Ruchama Marton

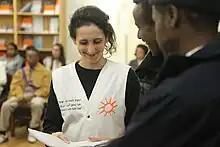
Physicians for Human Rights – Israel Open Clinic in Jaffa, 2010

In 1988 Marton founded the Association of Israeli-Palestinian Physicians for Human Rights, which later changed its name to Physicians for Human Rights-Israel (PHR-IL). She put together a group of Israeli and Palestinian doctors, working together in full equality and solidarity. The organization works towards a common goal of fighting against the occupation and promoting human rights and health. Physicians for Human Rights sees the occupation as a sickness, creating injustice and human rights violations. The organization works to maintain and defend human rights, with a focus on the right to health. Ruchama Marton bequeathed to the association a broader understanding of the concept of health - not just as medicine, but in the spirit of the World Health Organization - as "physical, psychological and social well-being" including access to water, sanitation, education, electricity, sewage, work, and free mobility.